Complement (music)

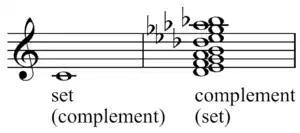
Literal pc complementation: the pitch or pitches not in the set on the left are contained in the set on the right and vice versa

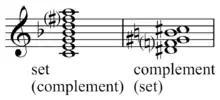
Side-slipping complementation: C chord/Lydian dominant scale (chord-scale system) and complement .

In twelve-tone music and serialism complementation (in full, "literal pitch class complementation") is the separation of pitch-class collections into complementary sets, each containing pitch classes absent from the other or rather, "the relation by which the union of one set with another exhausts the aggregate". To provide, "a simple explanation...: the complement of a pitch-class set consists, in the literal sense, of all the notes remaining in the twelve-note chromatic that are not in that set."